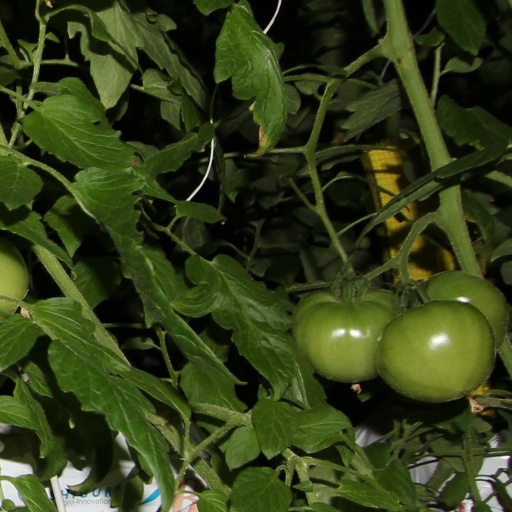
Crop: tomato